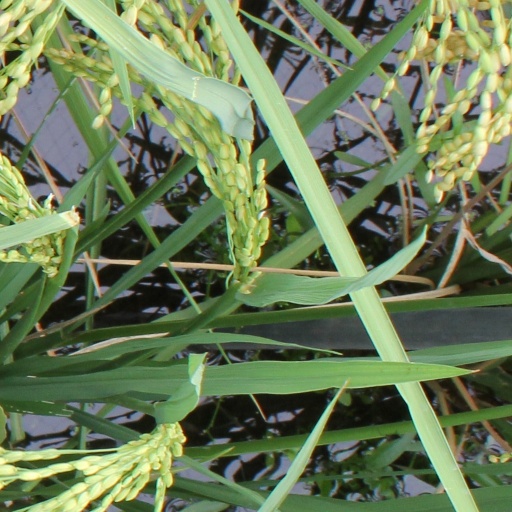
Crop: rice